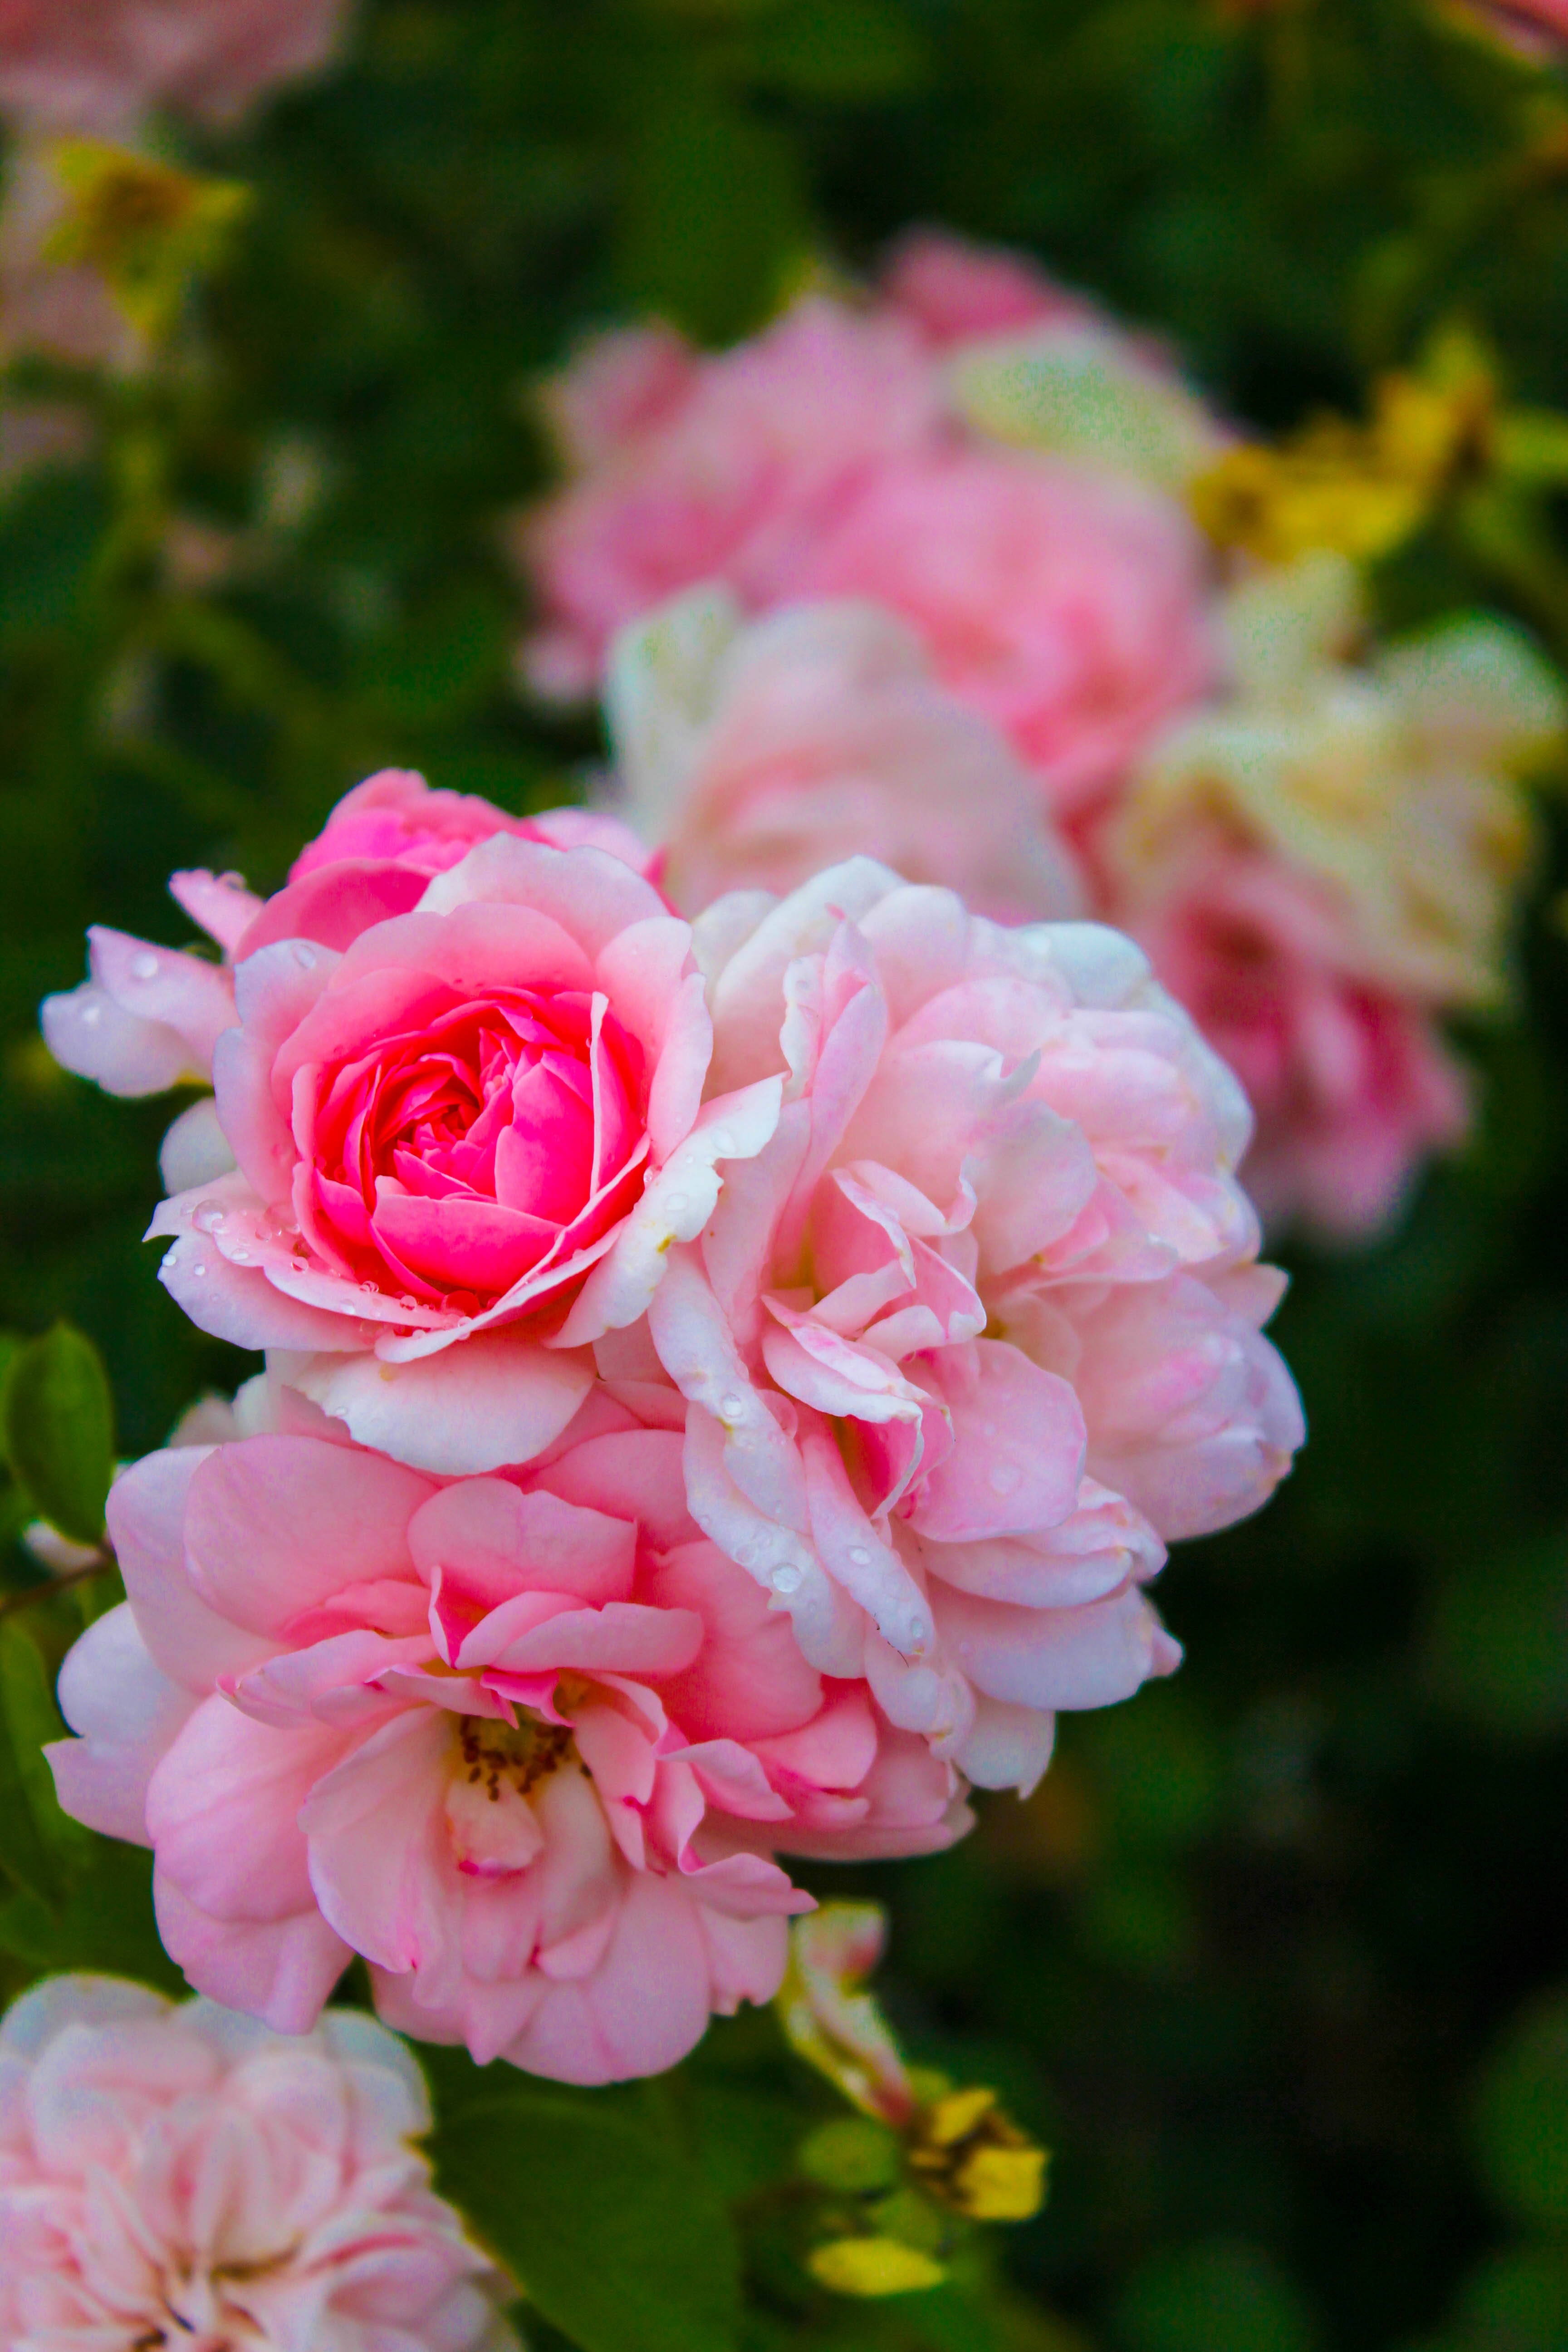
nature, blossom, plant, flower, petal, bloom, summer, bush, rose, garden, pink, flora, flowers, petals, shrub, floribunda, flowering plant, garden roses, rose family, land plant, rosa centifolia